Territorial Force

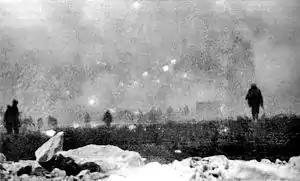
Territorials of the 47th (1/2nd London) Division advancing during the Battle of Loos

The territorials faced difficulties as they trained up to operational standard. Some artillery units did not get an opportunity to practise with live ammunition until January 1915. Rifle practice suffered due to lack of rifles, practice ammunition and ranges on which to use them. Because there was insufficient transport, a motley collection of carts, private vehicles and lorries were pressed into service. The animals used to pull the non-motorised transport or mount the yeomanry ranged in pedigree from half-blind pit ponies to show horses. The Territorial Force competed with the New Army for recruits, and the War Office prioritised the latter for training and equipment. Many of the regular army staff posted to territorial units were recalled to their parent regiments, and those professionals that still remained were transferred to territorial reserve units in January 1915. Training proved difficult for formations that were widely dispersed as part of their defence duties, and was complicated for all by the need to reorganise the territorial battalions' outdated eight-company structure to the army's standard four-company battalion.